Lake Winnipesaukee

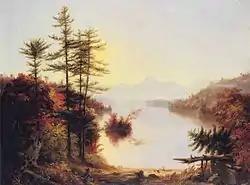
"View on Lake Winnipiseogee" (1828) by American painter Thomas Cole

The paddlesteamer , named after the highest of New Hampshire's White Mountains, was launched in spring 1872 to carry mail, goods, and passengers on Lake Winnipesaukee, under the flag of the Boston and Maine Railroad. With a hull length of and a beam of she appeared as a typical representative of the North American sidewheelers around the second half of the century and was the largest steamer on the lake at that time. The huge paddle wheels were driven by a single-cylinder steam engine of at approximately 26 rpm. The power was transferred from the vertical single cylinder to the wheel shaft by the walking beam, high above the upper deck, oscillating in the frequency of the paddle wheels. Known as "The Mount", her kitchen and restaurant service became famous.